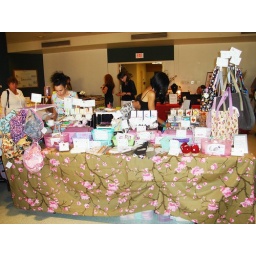
On the left is Erin of KNittergirl, on the right in the black dress is Angela of LaveMeSoapCo.